Minnale

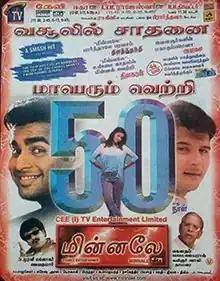
Theatrical release poster

Minnale is a 2001 Indian Tamil-language musical romance film directed by Gautham Vasudev Menon in his directoral debut. The story was written by Menon and Vipul D. Shah. The film, starring Madhavan, Abbas and Reema Sen, tells the story of a man stealing the identity of his former college foe, to pursue his lady love, and the eventual repercussions he has to face when his cover is blown before he could come clean.